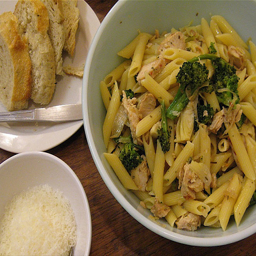
Bread and cheese sit on dishes beside yummy pasta.
Bowl of pasta with chicken and broccoli with bread and cheese.
a close up of a bowl of food with broccoli
A large bowl of pasta, a small bowl of cheese and a blat of bread.
A bowl of pasta with some bread and cheese.